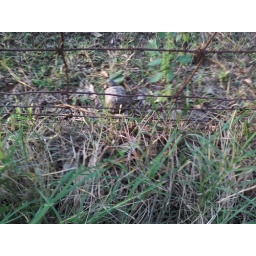
Bob the turtle placed in pasture